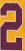
Number: 2